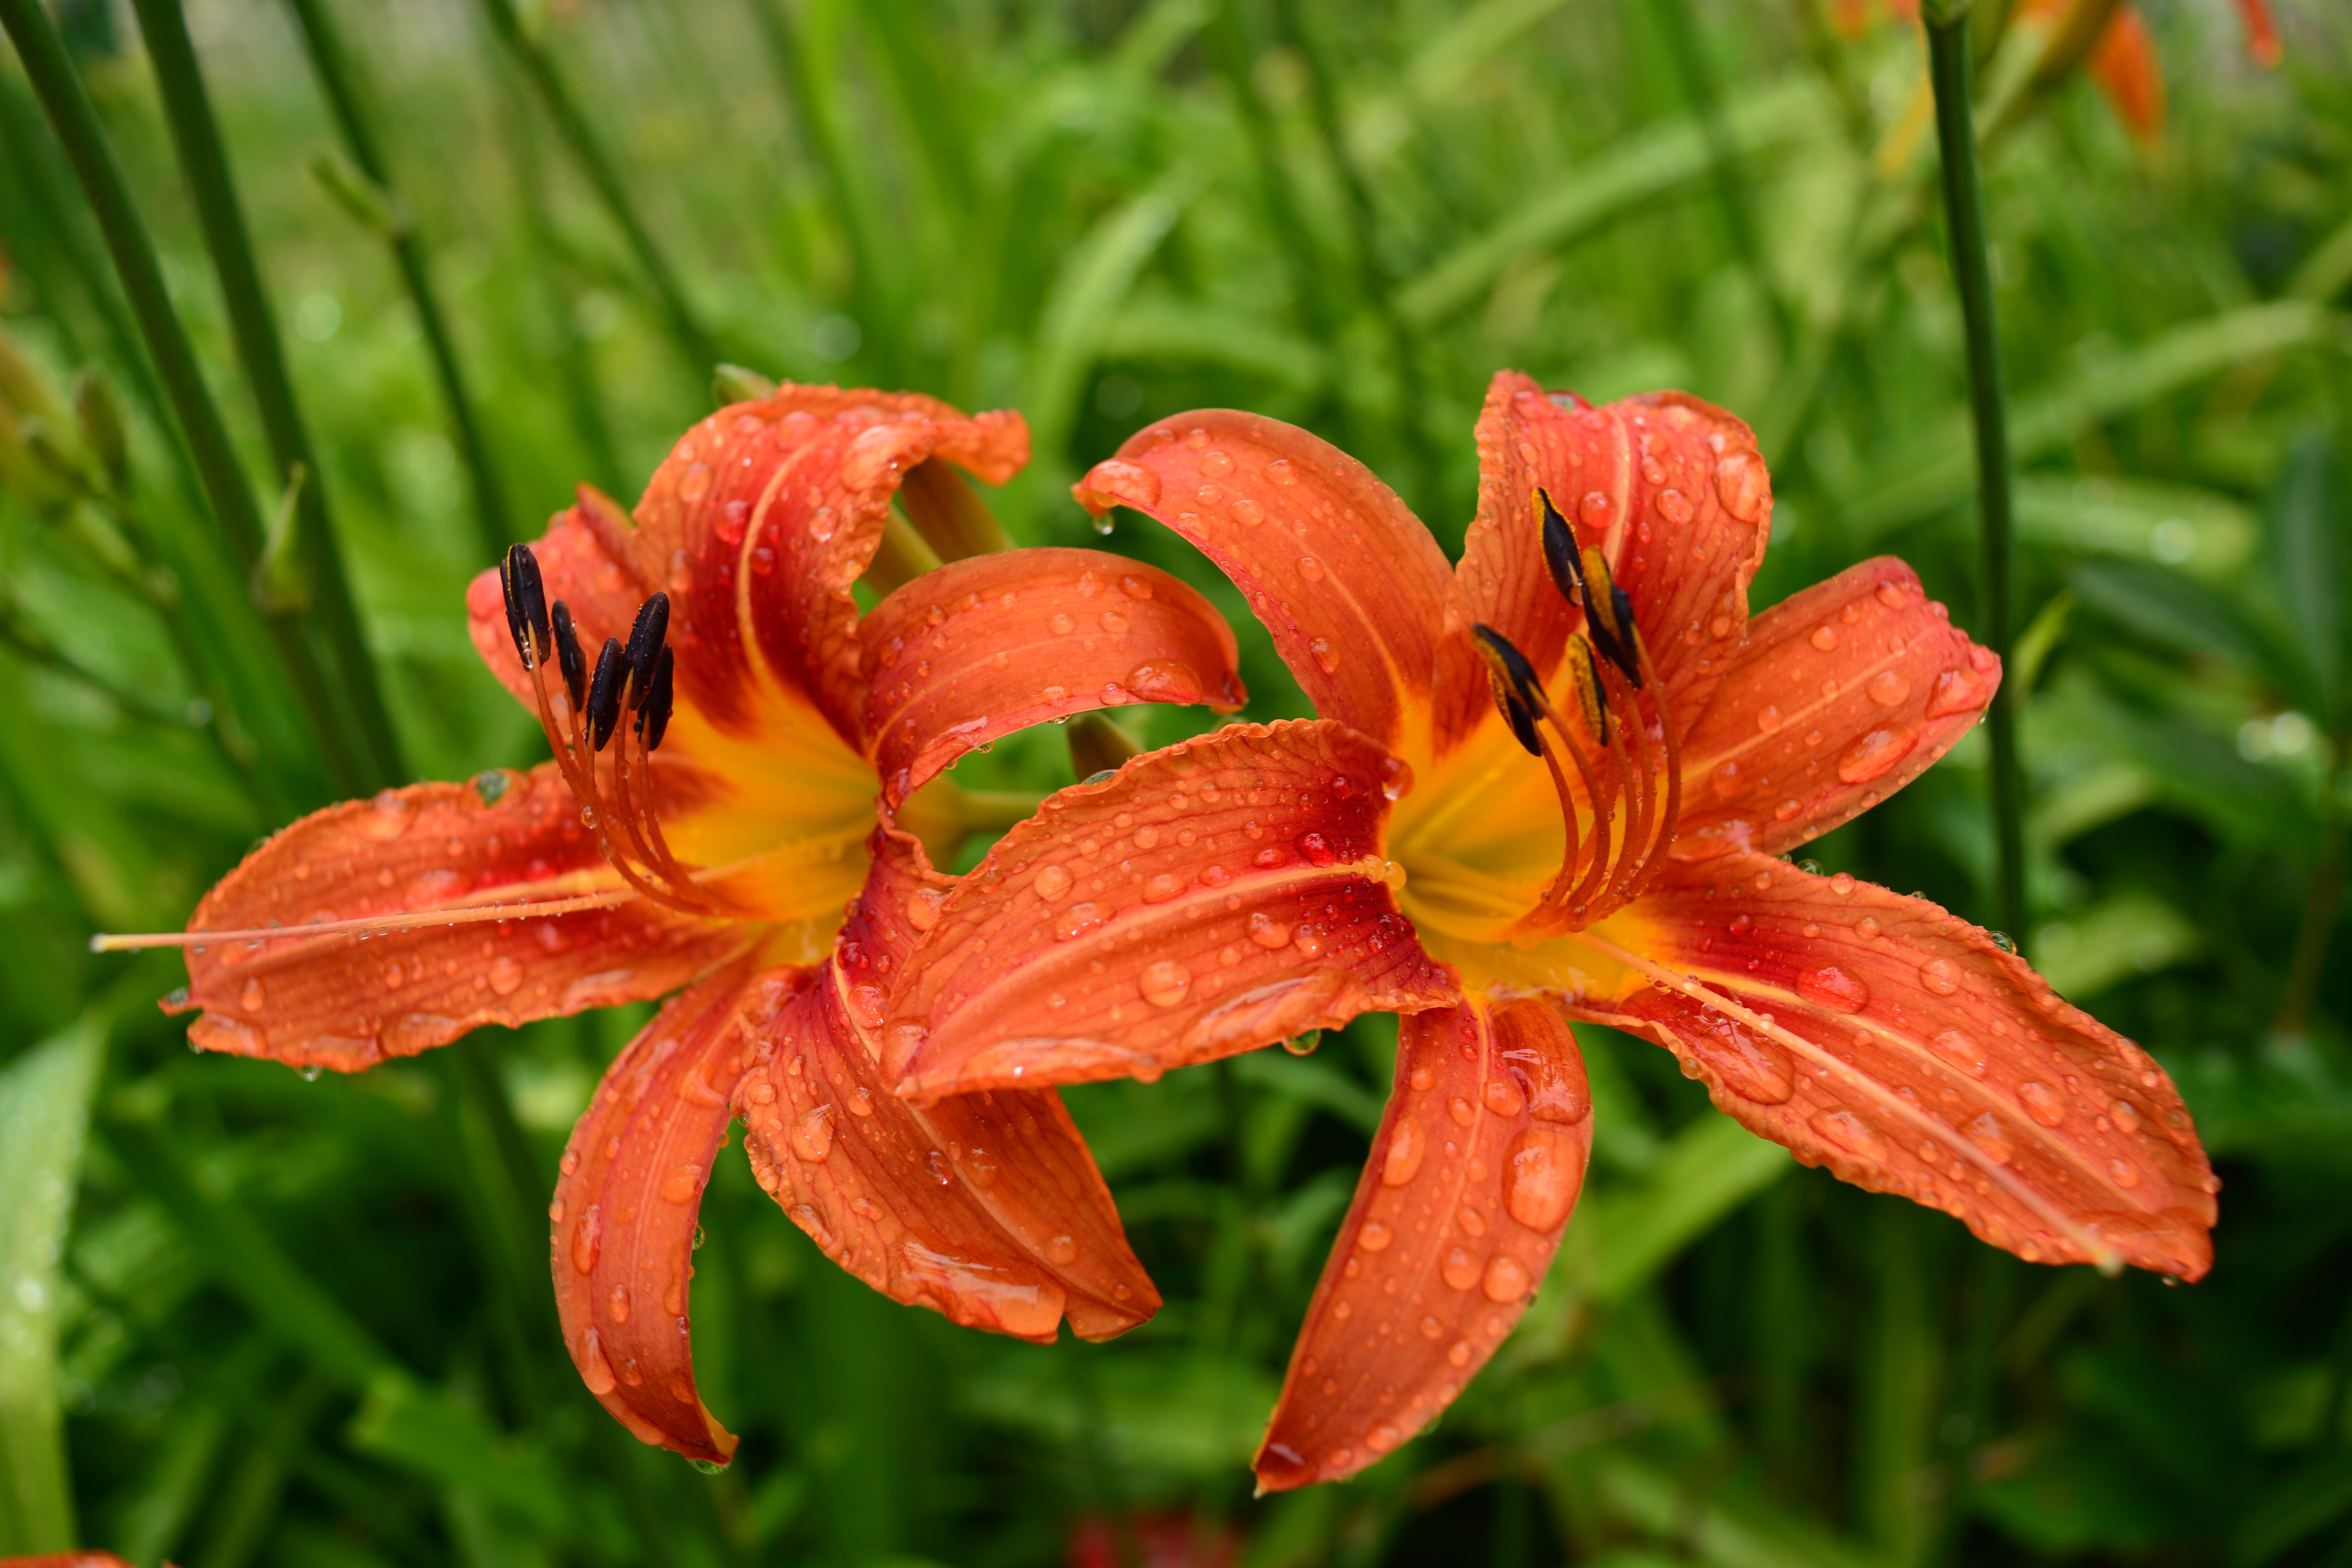
blossom, plant, rain, leaf, flower, petal, summer, floral, orange, botany, flora, wildflower, lily, daylily, macro photography, flowering plant, orange lily, land plant